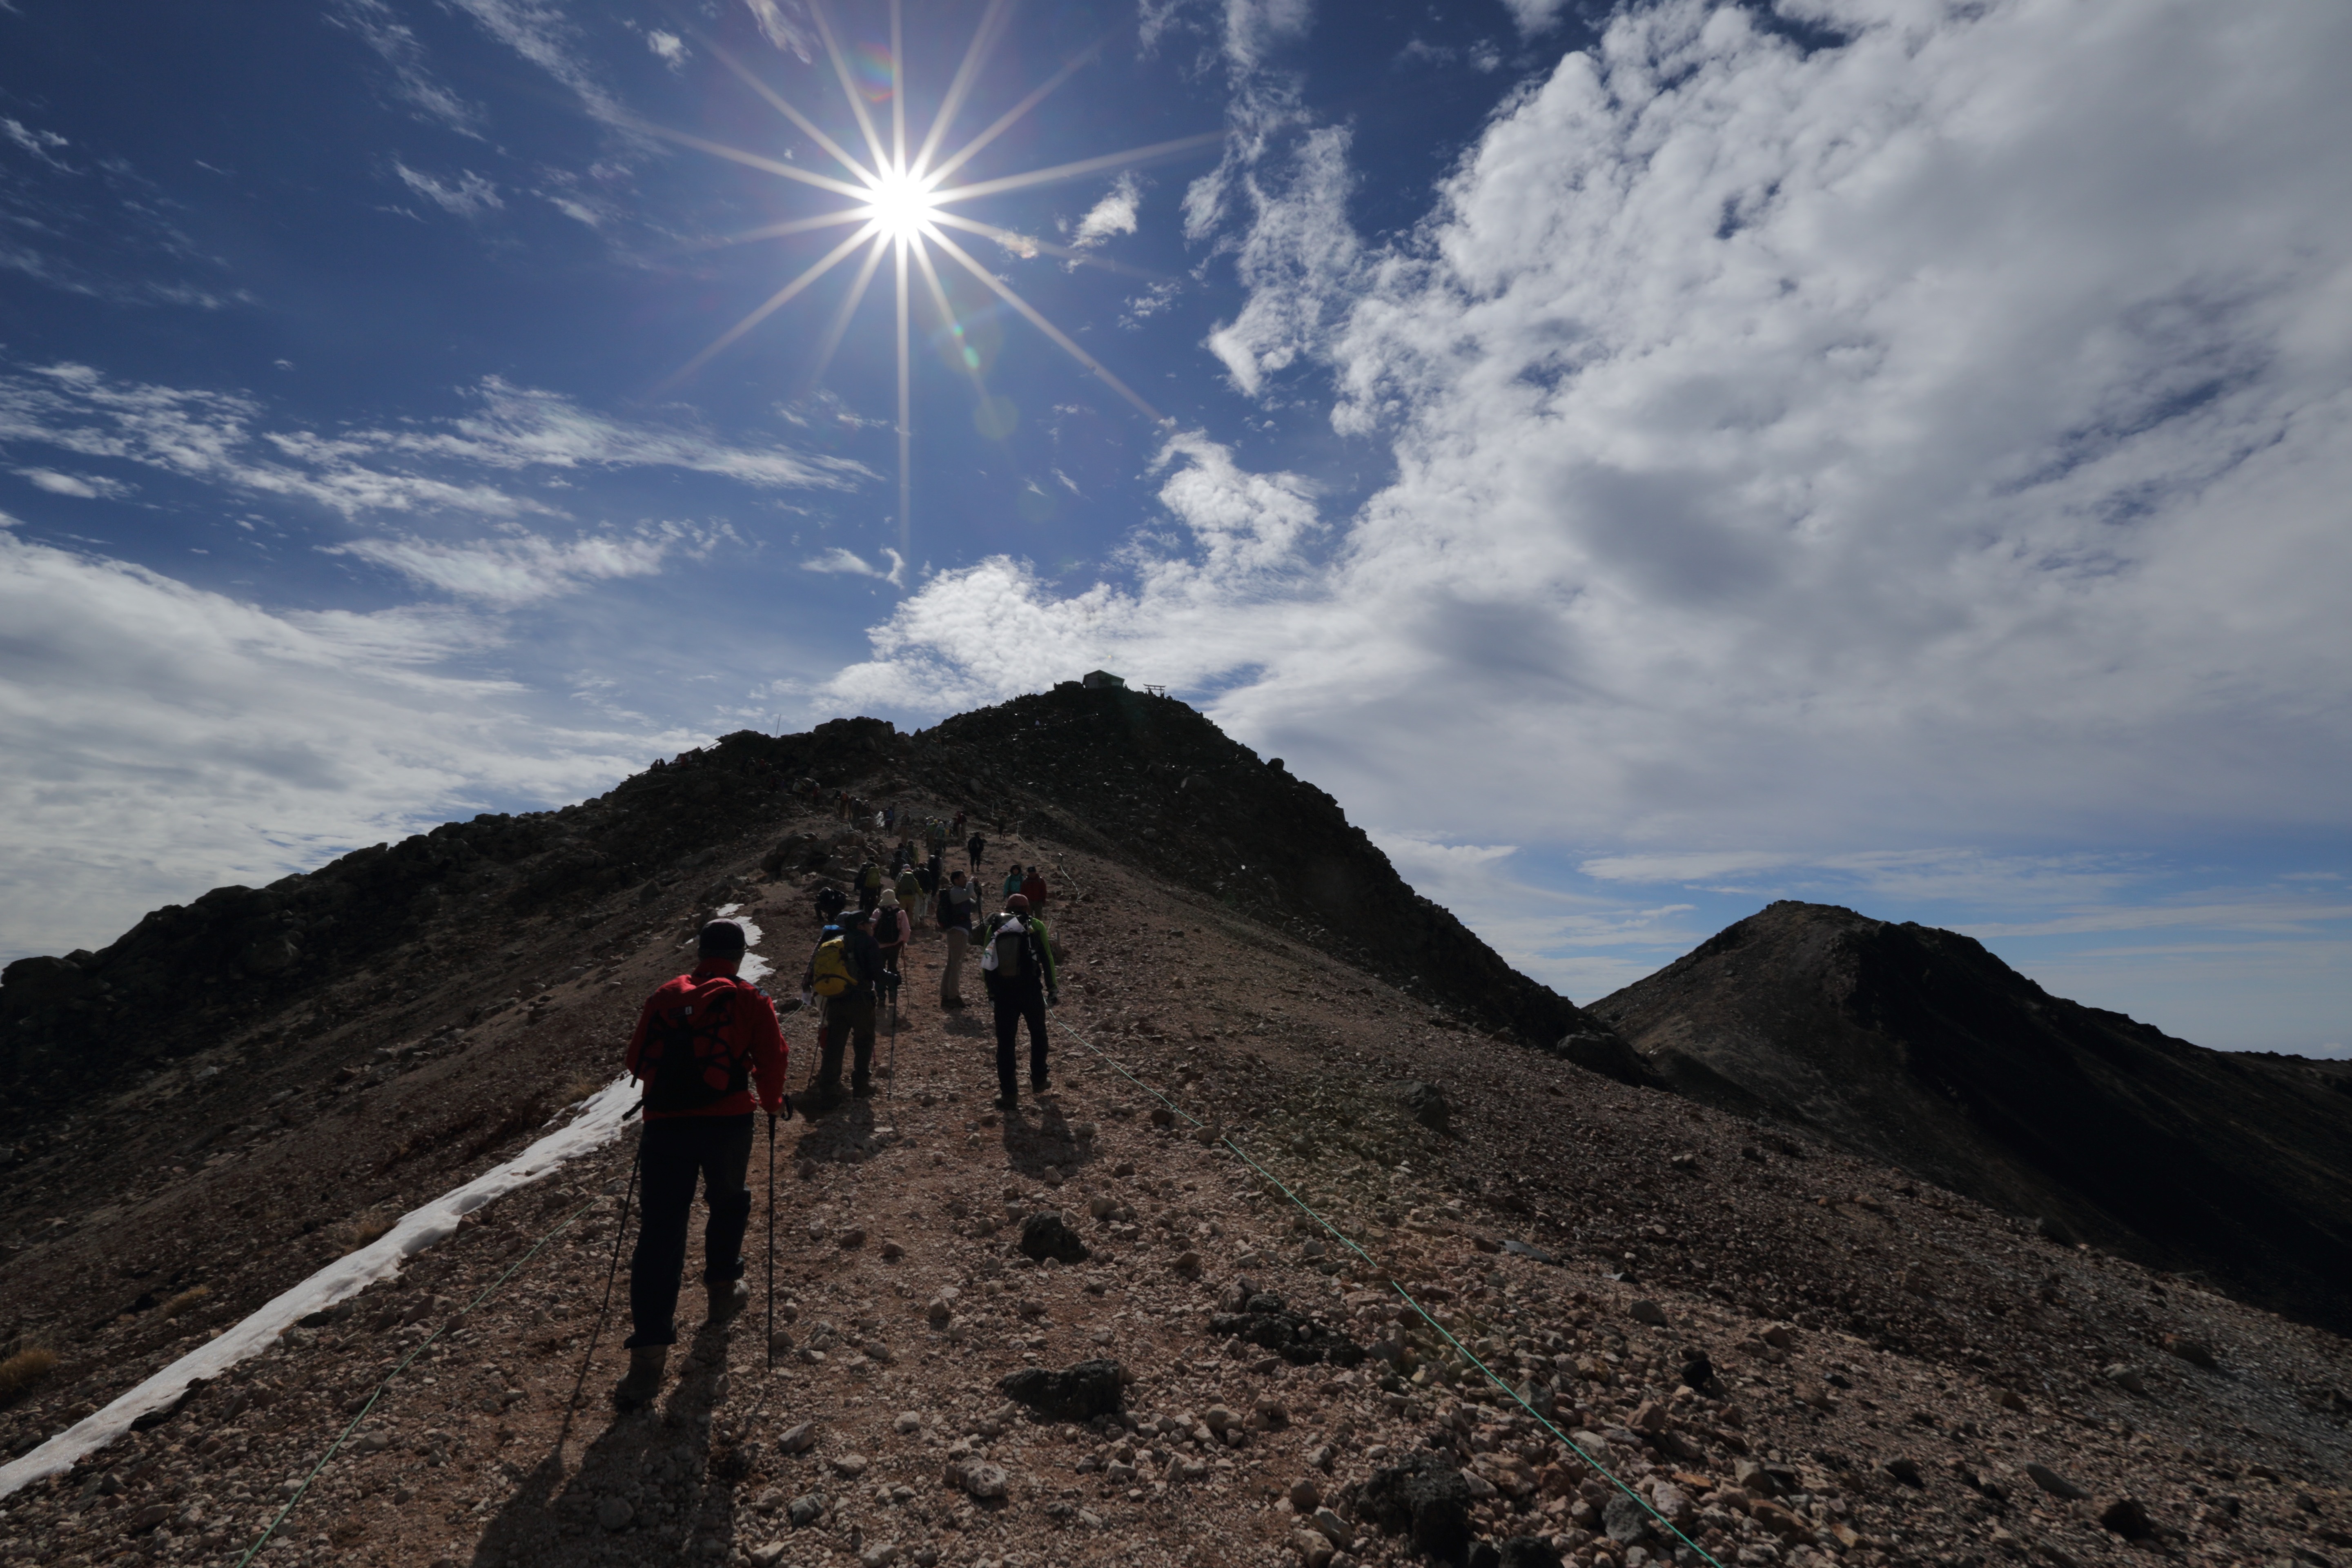
landscape, horizon, walking, mountain, cloud, sky, hiking, sunlight, hill, adventure, mountain range, ridge, summit, mountaineering, sports, plateau, landform, outdoor recreation, mountainous landforms